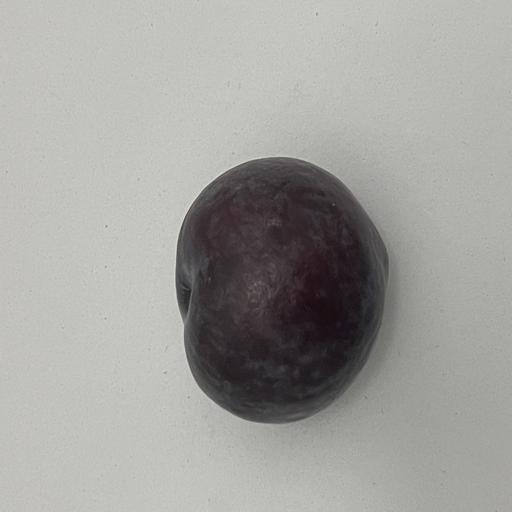
Crop type: Palm